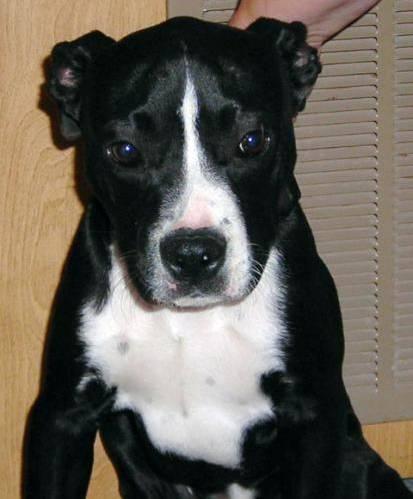
dog